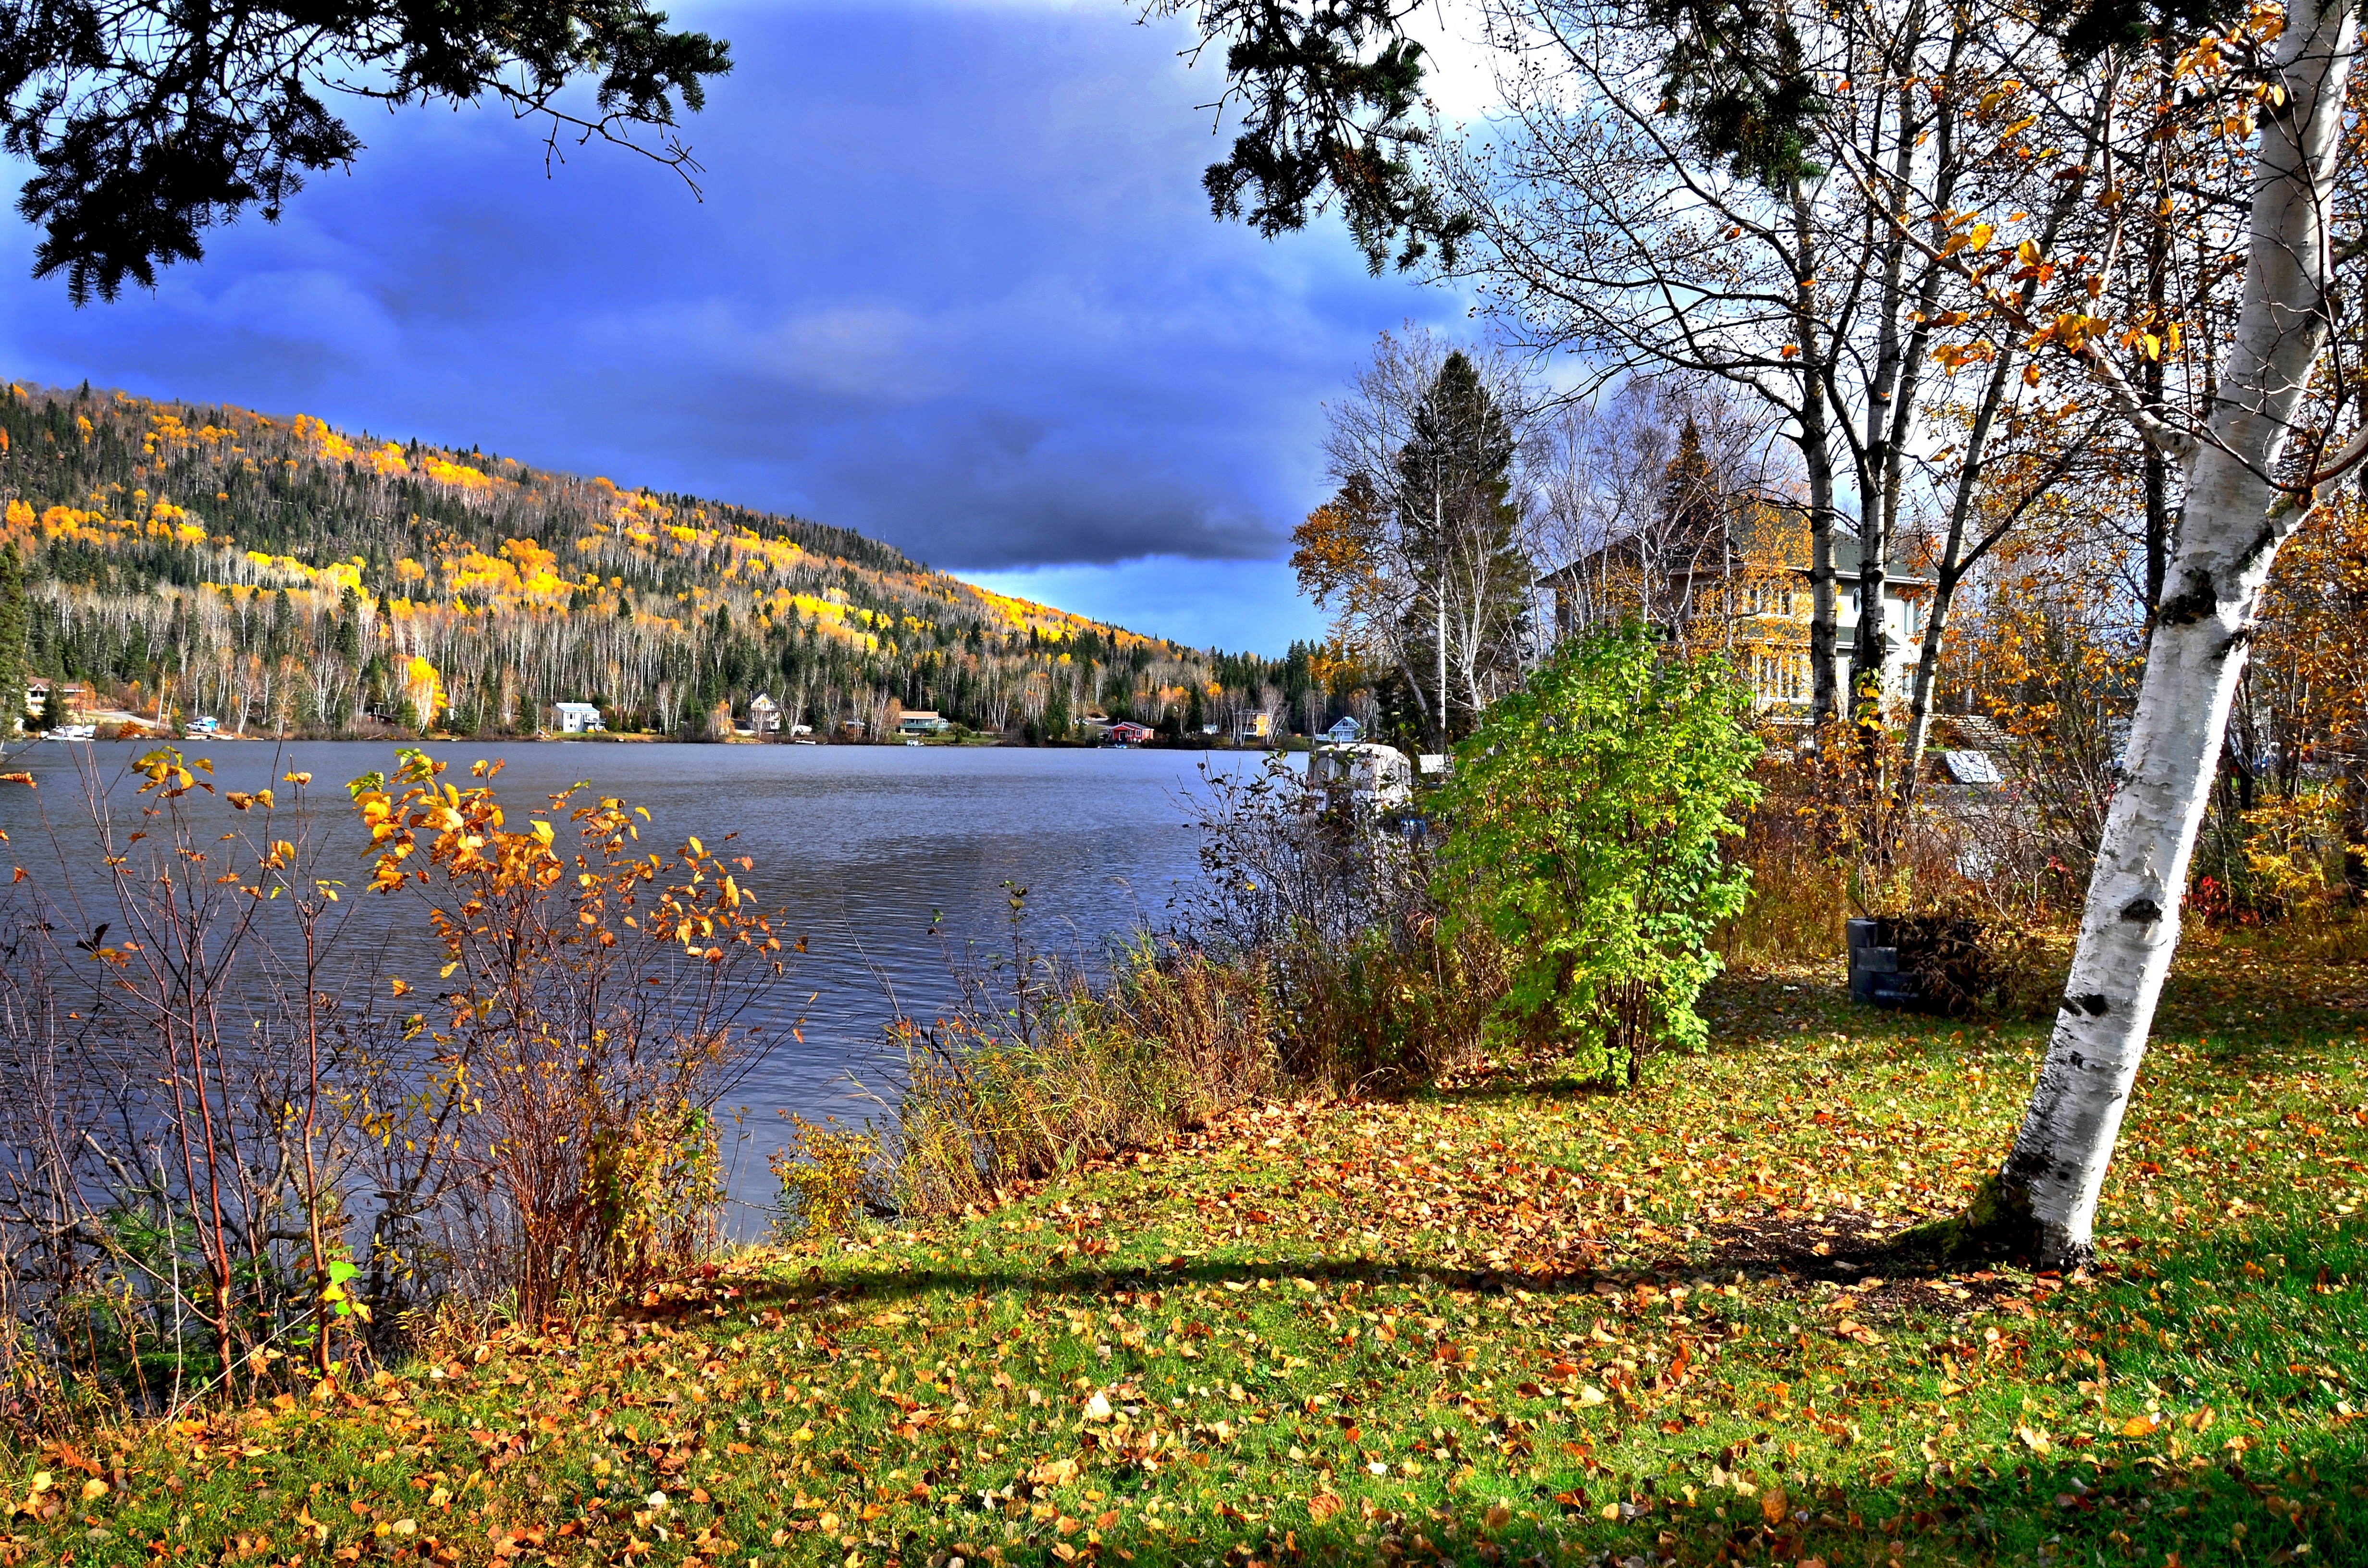
landscape, tree, nature, forest, grass, wilderness, mountain, plant, wood, meadow, morning, leaf, fall, flower, lake, pond, foliage, reflection, autumn, park, colorful, season, water fall, trees, colors, canada, quebec, woodland, habitat, autumn leaves, autumn landscape, woody plant